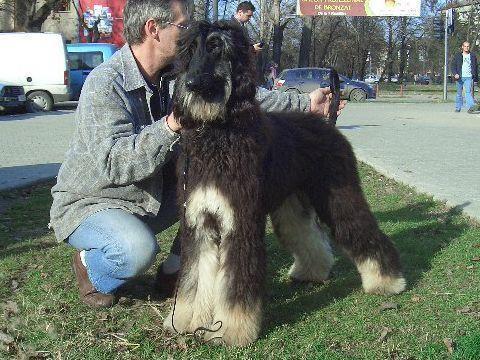
Afghan_hound